List of rabbit breeds not recognized by the American Rabbit Breeders Association or the British Rabbit Council

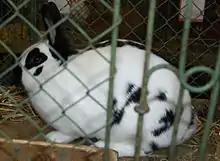
Czech Spotted Rabbit

The Czech Spotted Rabbit (Czech Checkered Rabbit) is a medium-sized rabbit, weighing . It originated in the Czech Republic. It has short, erect ears. The rabbit comes in agouti, black, blue, beige, tortoise, and tri-color. It has a spotted pattern. It was created in 1908. It is a mix of a Checkered Giant and a Dalmatian Rabbit. The name "Czech Spotted" comes from the rabbit being from the Czech Republic, and its spotted coat pattern. It has been recognized by the Czech Association of Breeders since 2000.